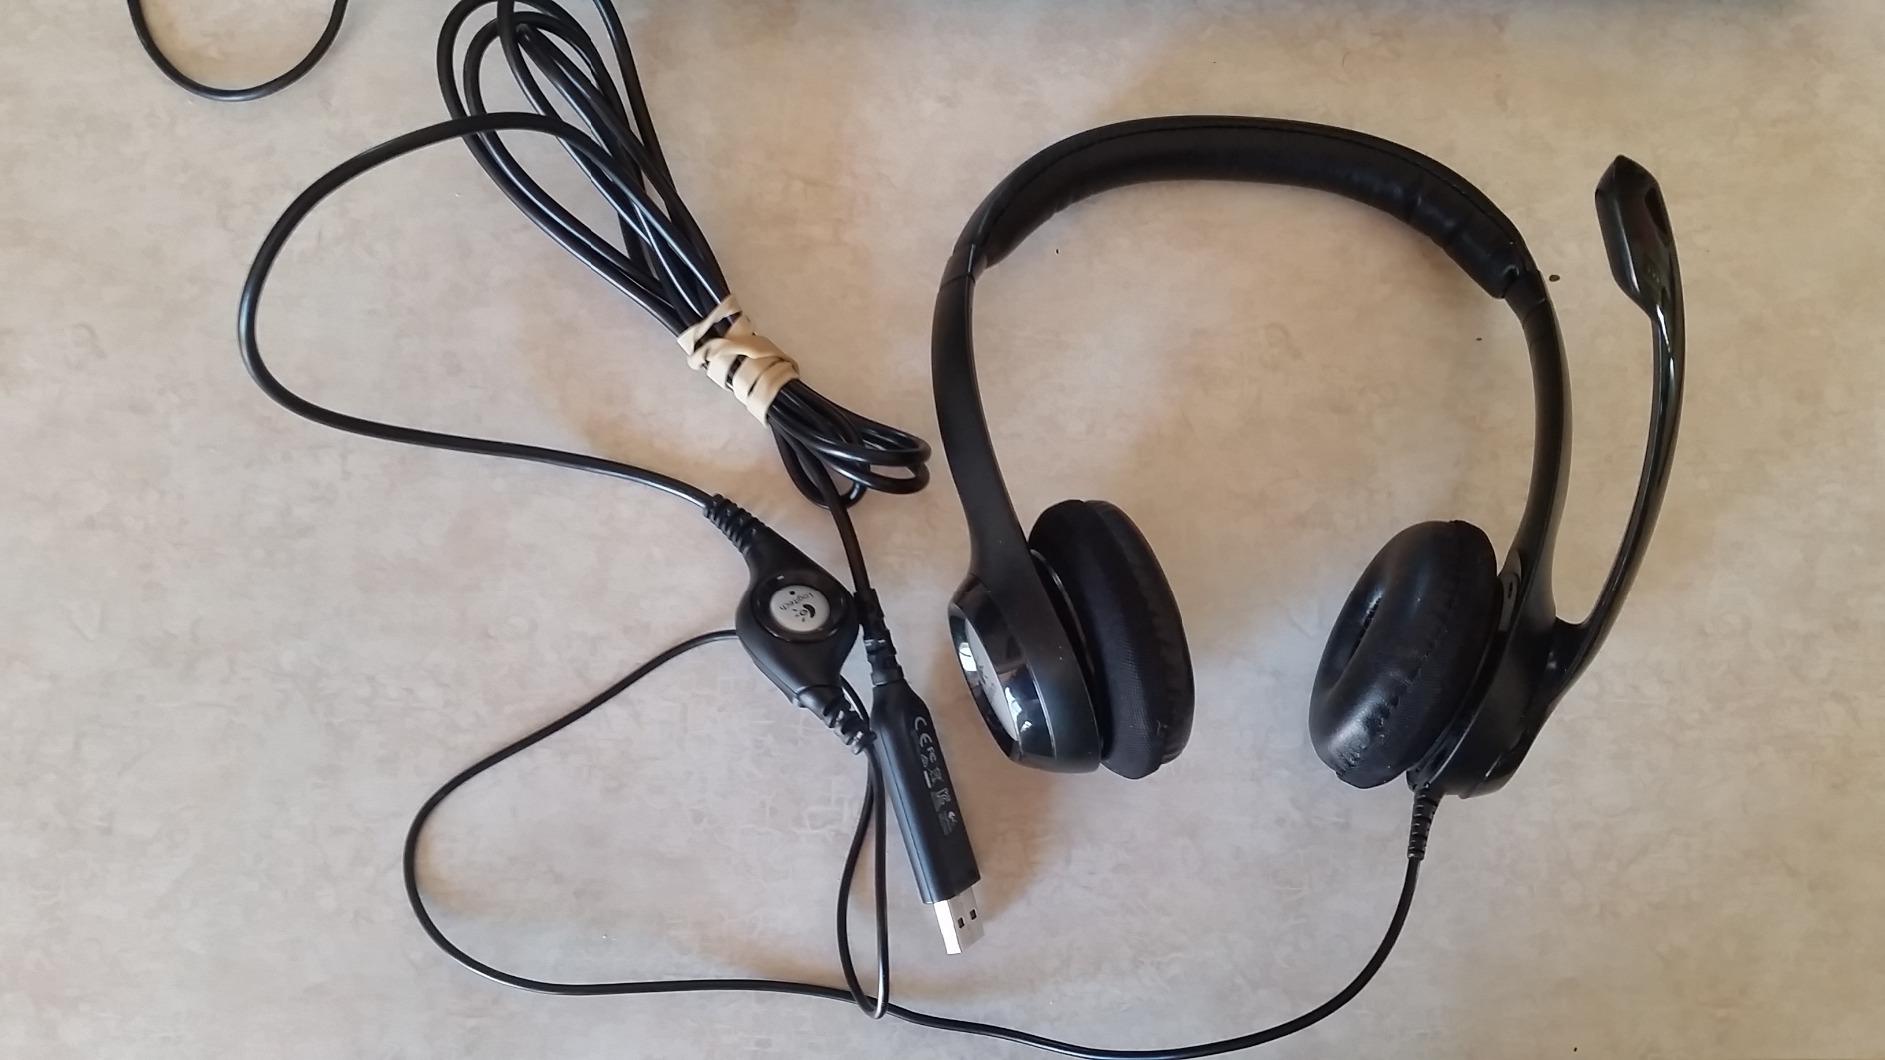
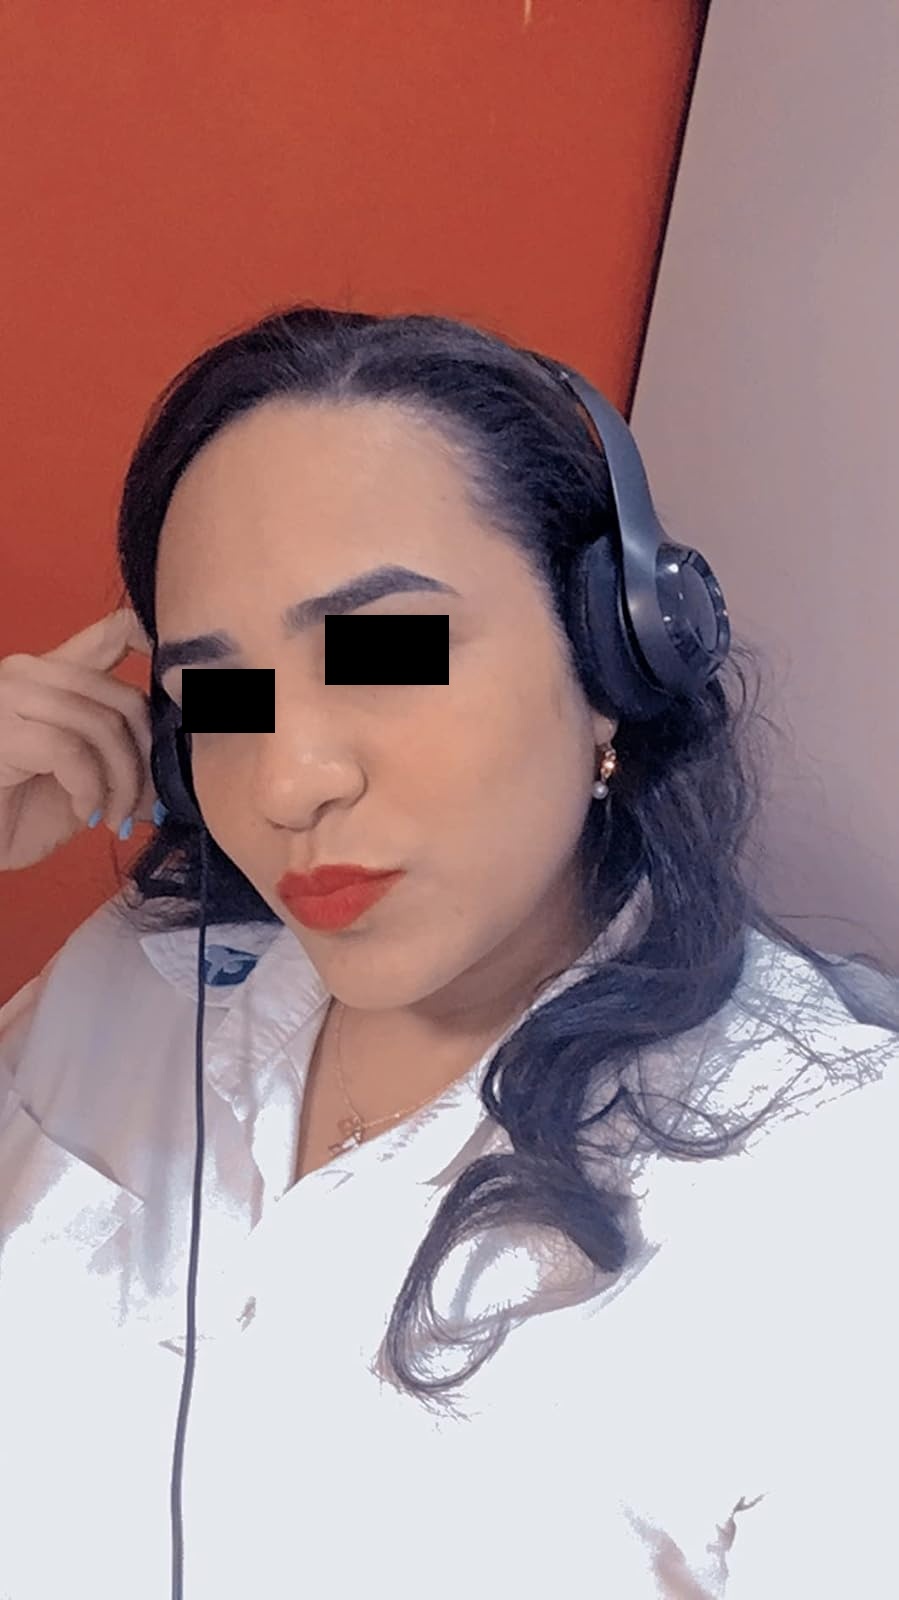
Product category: headphones
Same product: yes